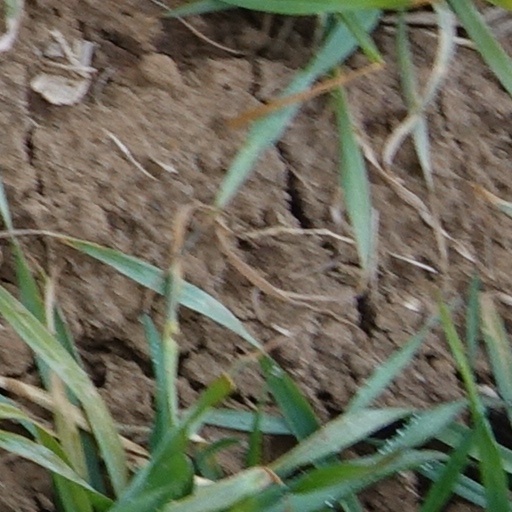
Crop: wheat